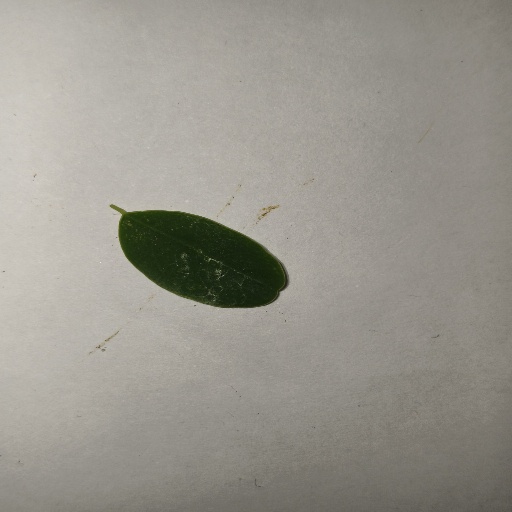
Species: Sojina
Leaf condition: Healthy Leaf